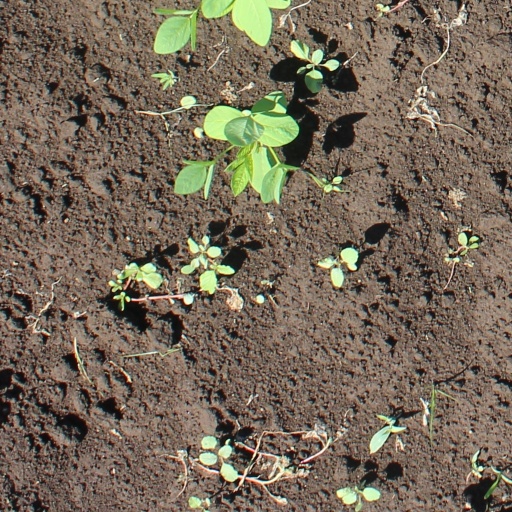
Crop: soybean